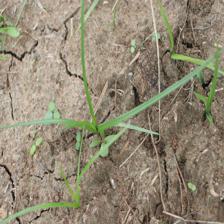
Label: Grass